Richmond Castle, Kalutara

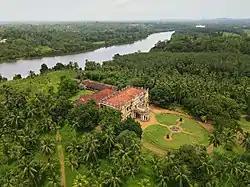

Richmond Castle is an Edwardian mansion, located near Kalutara. Built between 1900 and 1910, it was formally the country seat of Mudaliyar Don Arthur de Silva Wijesinghe Siriwardena. The building is currently owned by the Public Trustee and open to the public.